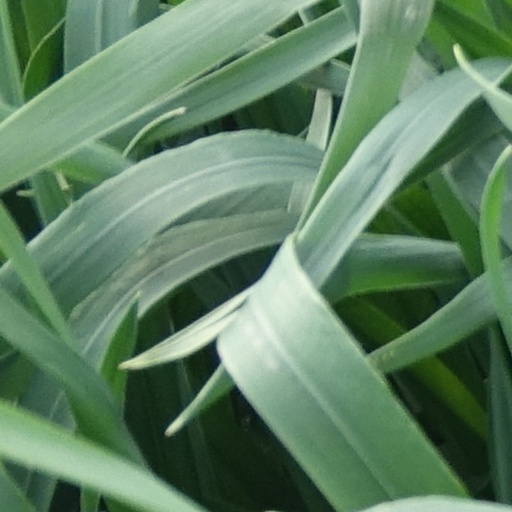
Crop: wheat